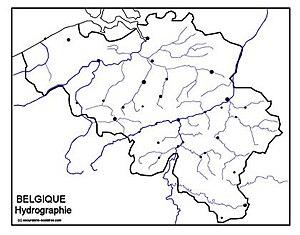
Liste des fleuves, rivières et ruisseaux de Belgique.
La géographie de la Belgique est l'ensemble des caractères qui constituent les réalités physiques, biologiques et humaines du Royaume de Belgique. C'est un pays de l'Europe de l'Ouest ayant une frontière commune avec les Pays-Bas, l'Allemagne, la France et le Luxembourg. La Belgique est bordée au nord-ouest par la mer du Nord. Dans son plus grand axe, elle s'étend sur quelque 290 km, du nord-ouest au sud-est, de la frontière franco-belge près de La Panne à la frontière belgo-luxembourgeoise près d'Arlon.